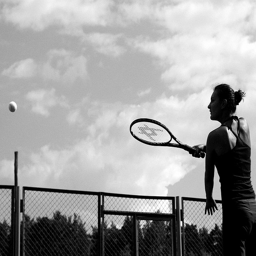
A woman holding a tennis racquet while wearing tight pants.
a lady that has a tennis racket in her hand
A woman swinging a tennis racket at a ball.
A woman swinging at a ball with a tennis racquet.
A female tennis player after striking a ball.